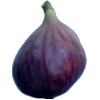
Label: fig